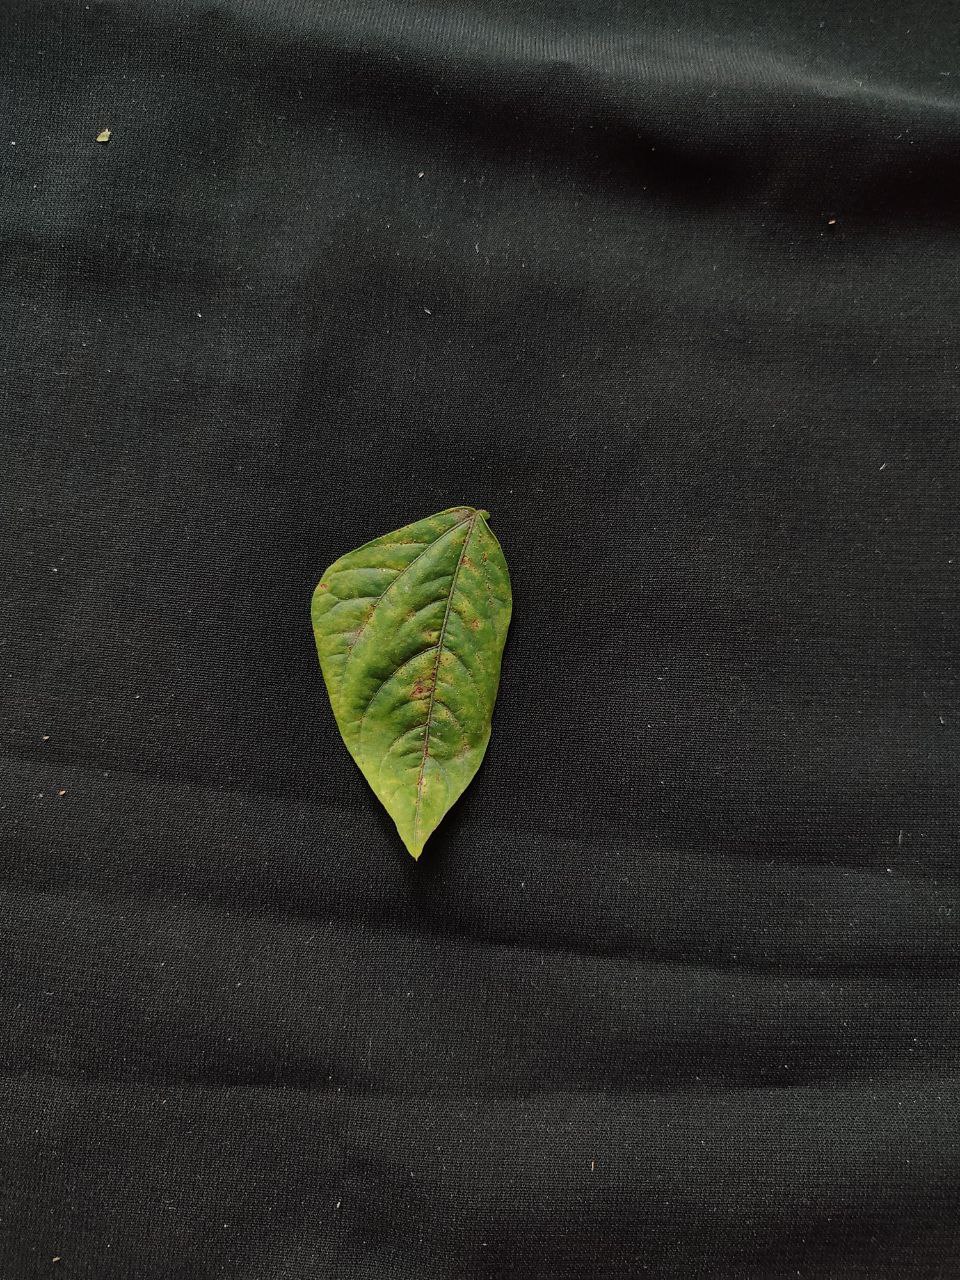
Crop: cowpea
Leaf condition: Septoria leaf spot